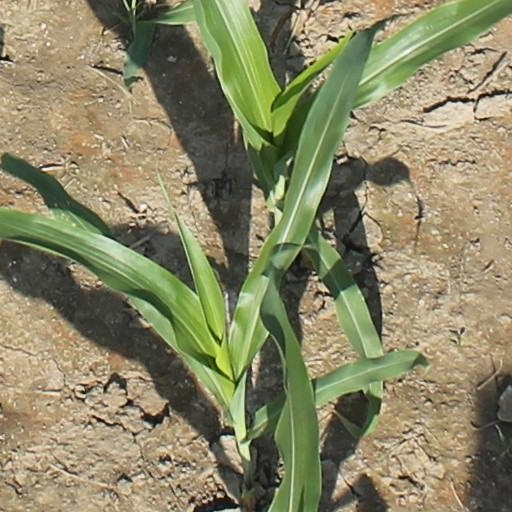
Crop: maize; corn